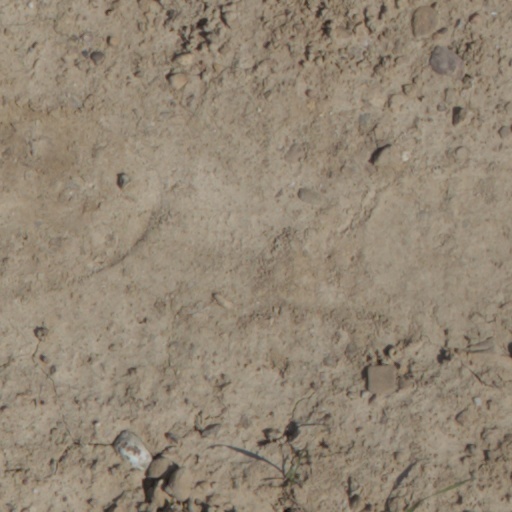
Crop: wheat